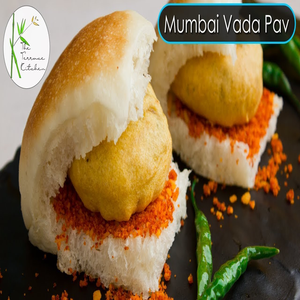
Dish: vadapav